Crow's nest

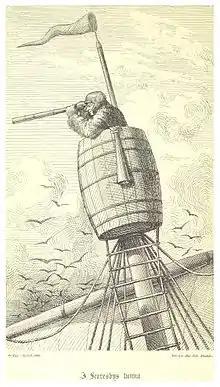
1867 illustration of a crow's nest on a traditional ship with a lookout holding up a telescope

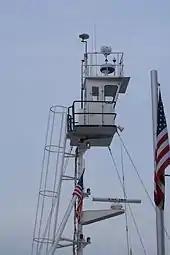
Crow's nest on a tugboat.

A crow's nest is a structure in the upper part of the main mast of a ship or a structure that is used as a lookout point. On ships, this position ensured the widest field of view for lookouts to spot approaching hazards, other ships, or land by using the naked eye or optical devices such as telescopes or binoculars. It should not be confused with the top, the platform in the upper part of each lower mast of a square-rigged sailing ship.